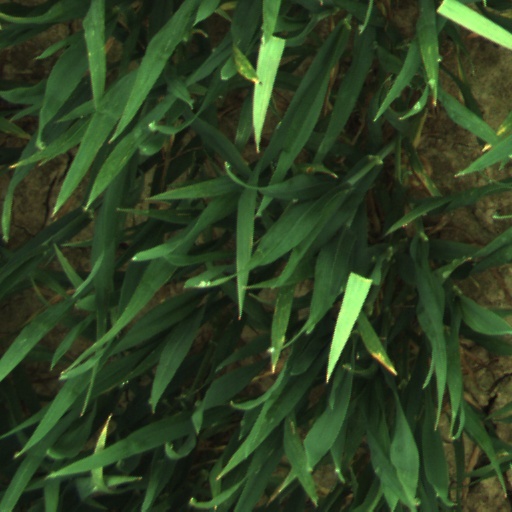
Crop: wheat